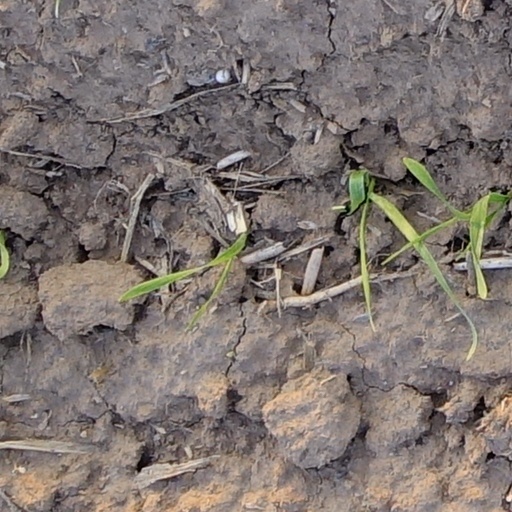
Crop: wheat